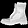
Label: Ankle boot